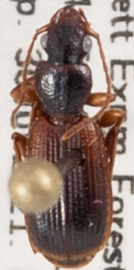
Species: Cymindis neglecta
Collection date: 2021-06-30
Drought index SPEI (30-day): -1.814
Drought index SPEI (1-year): -1.28
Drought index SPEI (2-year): -0.968